Diego Ramírez de Fuenleal

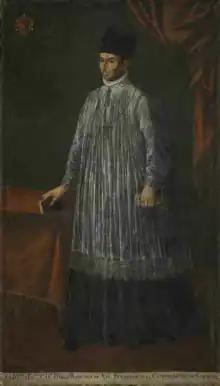

Diego Ramírez de Fuenleal (7 December 1459 – 11 August 1537) (also known as Diego Ramírez de Haro, Diego Ramírez de Villaescusa, or Diego Ramírez de Arellano) was a Roman Catholic prelate who served as Bishop of Cuenca (1518–1537), Bishop of Málaga (1500–1518), and Bishop of Astorga (1498–1500).